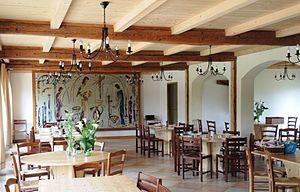
Champagne (Ardèche) détail
Champagne est une commune française, située dans le département de l'Ardèche en région Auvergne-Rhône-Alpes.